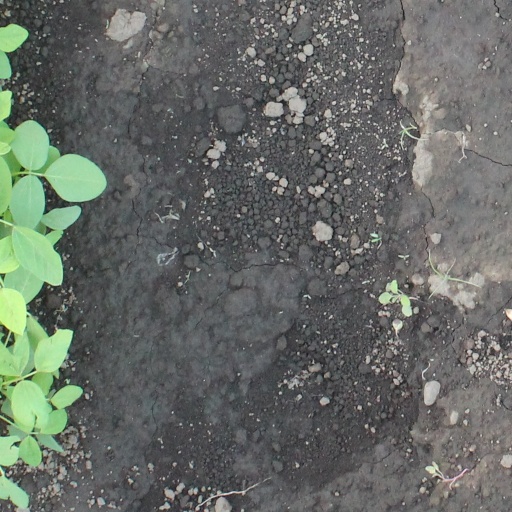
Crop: soybean